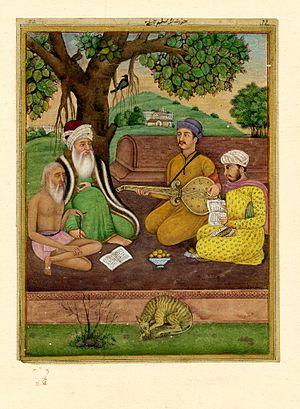
Shaikh Salim Chishti, né à Delhi en 1480 et mort à Fatehpur-Sikri en 1572, est un saint soufi indien, membre de la confrérie de la Chishtiyya. Après un long séjour au Moyen-Orient et en Arabie, il revient s'installer à Sikri en Inde, où sa sainteté attire de nombreux visiteurs. Parmi eux, l'empereur Akbar qui fait édifier sa nouvelle capitale, Fatehpur-Sikri, sur le lieu de son ermitage.